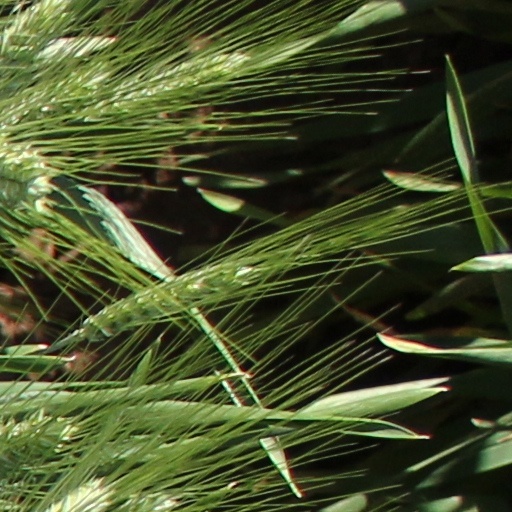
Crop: wheat